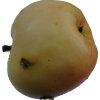
Label: Apple 14